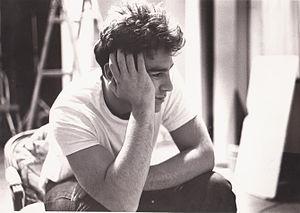
Werner Stocker est un acteur allemand.